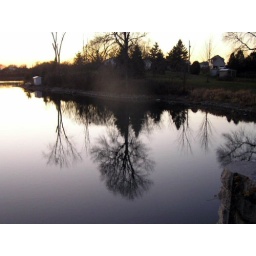
Reflections of leafless trees in the water under Galop Canal Road west of Cardinal, Ontario, Canada